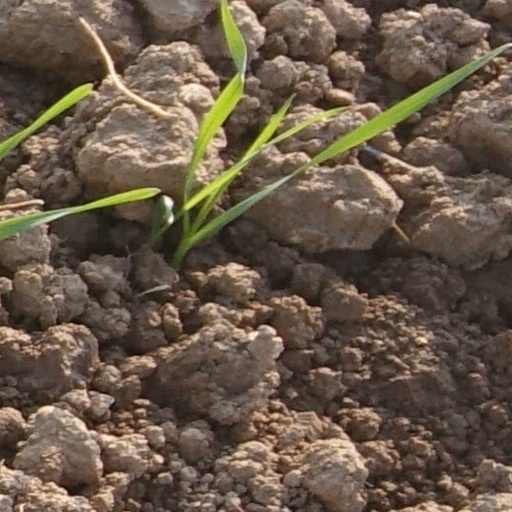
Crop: wheat